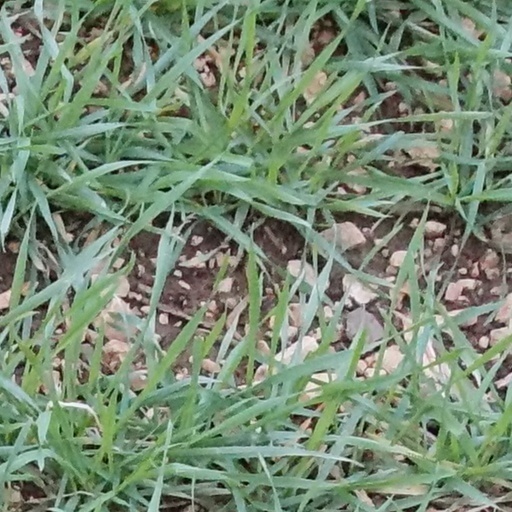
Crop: wheat